Economic impact of the COVID-19 pandemic

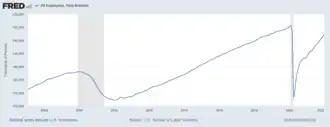
US non-farm payrolls, 2005 – January 2022

In March 2020, more than 10 million Americans lost their jobs and applied for government aid. Total nonfarm jobs fell from a high of 152.5 million in February 2020 to 130.2 million in April. , the US had about 143 million nonfarm jobs.